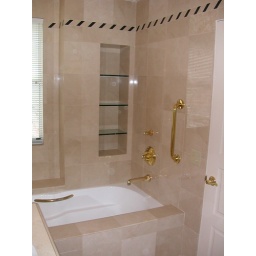
jacuzzi tub with built in tempered glass shelves